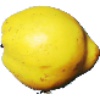
Label: quince